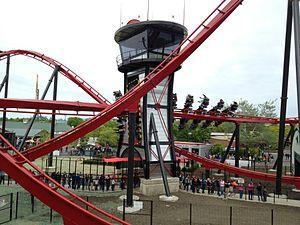
Legoland Discovery Centre Atlanta ouvert au public le 17 mars.
X-Flight sont des montagnes russes Wing Rider du parc Six Flags Great America, situé à Gurnee, dans l’Illinois, aux États-Unis.
Six Flags Great America est un parc d'attractions du groupe Six Flags situé à Gurnee, dans l’Illinois. Il ouvrit en 1976 sous le nom Marriott’s Great America. Le parc fut racheté par Six Flags à la Marriott Corporation en 1984 et devint le septième parc de la chaîne.